Chandeshwori Jatra

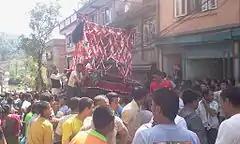
Chariot of Chandeshwori going to main city area

Chandeshwori Jatra (चण्डेश्वरी जात्रा) is a prominent festival celebrated in the Kavrepalanchowk district of Nepal, particularly in the town of Banepa. Dedicated to the Hindu goddess Chandeshwori, also known as Parvati, the festival spans three days, commencing on the first full moon day of the Nepali lunar calendar, Baisakh Purnima. The festival is renowned for its vibrant chariot procession, Mata Puja (worship of the goddess), and Kalan Daan (offerings).